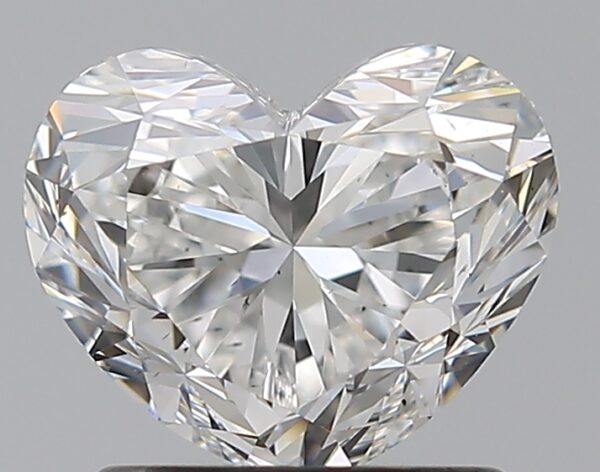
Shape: heart
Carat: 1.2
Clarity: VS2
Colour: G
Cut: VG
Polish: EX
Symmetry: EX
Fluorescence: F
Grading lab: GIA
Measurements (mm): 5.92 x 7.13 x 4.4